Rhodes Street Historic District

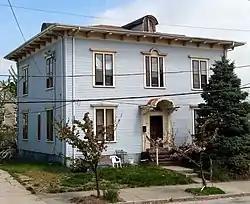
The William C. Rhodes House ("ca." 1860) in the Rhodes Street Historic District

Rhodes Street Historic District is a residential historic district encompassing one block of Rhodes Street in southern Providence, Rhode Island, along with the dead-end Janes and Alphonso Streets. This area has a well-preserved collection of stylish 19th century houses, built roughly between 1850 and 1895. South Providence did not see much residential development until after industry began moving into the area. These houses were built on land that was originally part of the Rhodes family farm, and were built for managers of nearby industrial facilities. Architecturally the houses represent a cross-section of styles popular in the period.